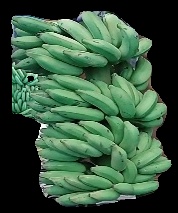
Variety: elakki-bale
Grade: grade1